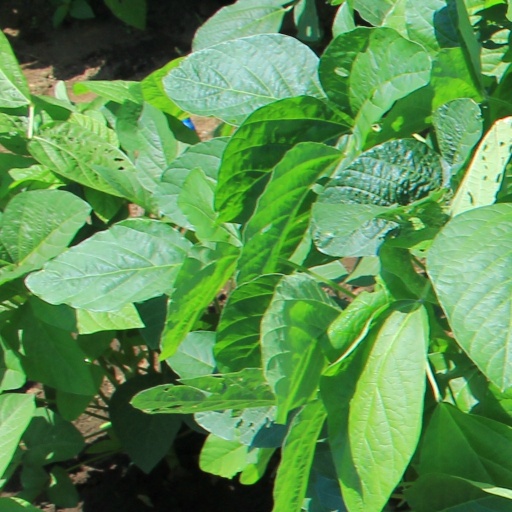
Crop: soybean